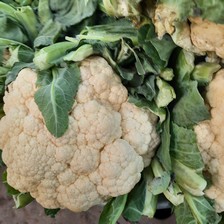
Label: others